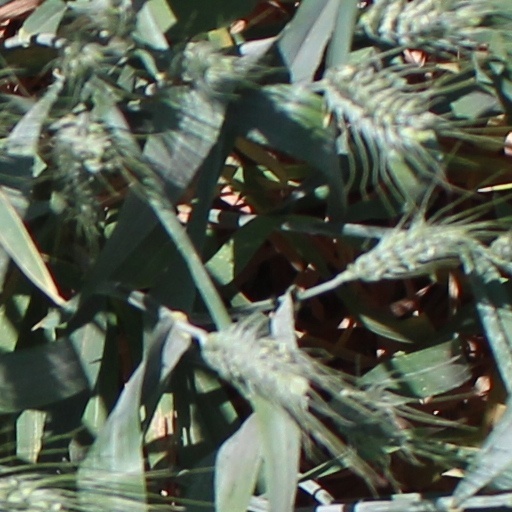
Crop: wheat